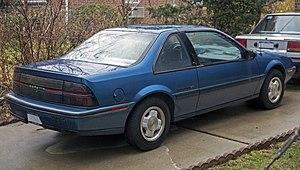
La Chevrolet Beretta est un coupé produit par Chevrolet de 1987 à 1996.